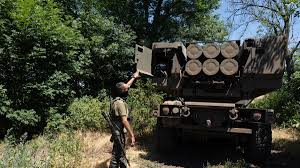
Label: Tornado